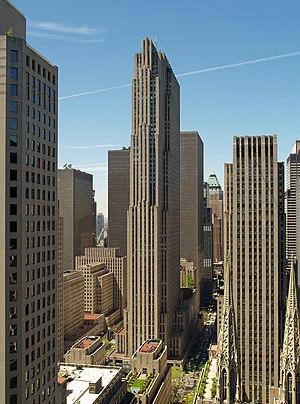
NBCUniversal Media, LLC est un conglomérat de médias américain filiale de Comcast.
Le modèle de propagande est une grille d'analyse des médias de masse américains mainstream proposée par Edward Herman et Noam Chomsky en 1988 dans leur livre La Fabrication du consentement. Ce modèle leur sert de base pour montrer que ces médias, bien loin d'être un « quatrième pouvoir », proposent selon eux un traitement biaisé de l'information au service des élites politiques et économiques. Chomsky et Herman analysent – exemples détaillés à l'appui – combien règne une forme particulière de désinformation dans la manière dont ces médias présentent certains événements internationaux. Dans une recension du livre, Jean Bricmont résume ainsi le propos des auteurs : « [le comportement des médias] résulte du fonctionnement d'un marché libre combiné à une distribution très inégalitaire du pouvoir, générateur naturel de « filtres » qui marginalisent l'information dérangeante pour les groupes dominants ». Ce modèle, qui exerce une grande influence dans le domaine de l'étude des médias et du journalisme, reste controversé tant sur le plan méthodologique que sur celui de ses présupposés.
General Electric est un conglomérat américain fondé en 1892 par la fusion d'une partie de Thomson-Houston Electric Company et de Edison General Electric Company.
Le cinéma de sécurité nationale est une expression utilisée par Jean-Michel Valantin pour décrire les relations entre Hollywood, le complexe militaro-industriel américain et le gouvernement des États-Unis. Dans son interprétation la plus large, le cinéma de sécurité nationale correspond à une grande partie des films de guerre américains de l'après-guerre. Mais cette désignation regroupe aussi certains westerns dont le contenu idéologique a été transposé au contexte géopolitique vécu par les États-Unis au moment de la sortie de ces œuvres de fiction.